Public housing

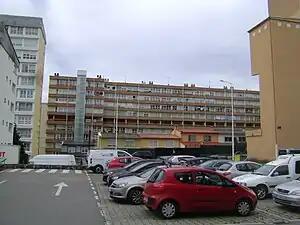
Public housing in La Coruña, Galicia, (Spain).

Public housing was an important issue right from the foundation of the Republic of German-Austria in 1918. The population was faced with a great deal of uncertainty particularly as regards food and fuel. This led to a significant number of less affluent people to move to the periphery of towns, often building makeshift homes to be closer to where they could grow food. They were called ('settlers'). As the political situation became stabilised with foundation of the First Austrian Republic in September 1919, the movement started creating formal organizations like the Austrian Association for Settlements and Small Gardens. The electoral victory of the Social Democratic Party of Austria in the elections for the Viennese (city parliament) gave rise to Red Vienna. Part of their programme was the provision of decent homes for the Viennese working class who made up the core of their supporters. Hence the German word (plural: ) for "municipality building". In Austria, it refers to residential buildings erected by a municipality, usually to provide public housing. These have been an important part of the architecture and culture of Vienna since the 1920s.